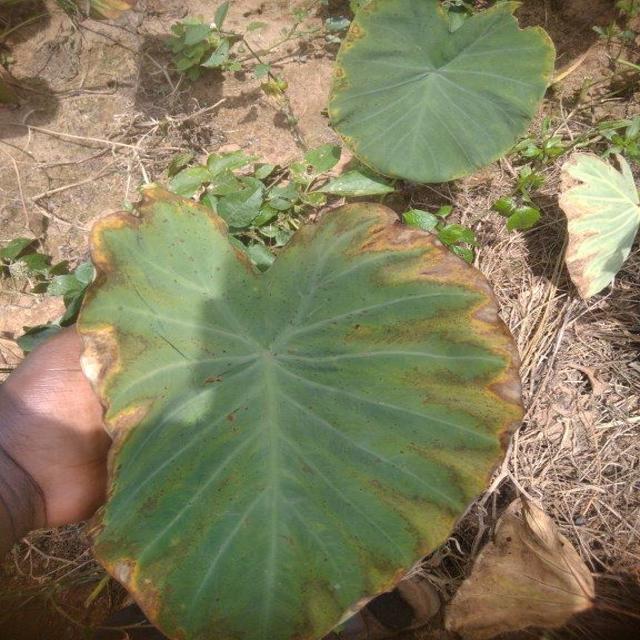
Label: Mid_Blight